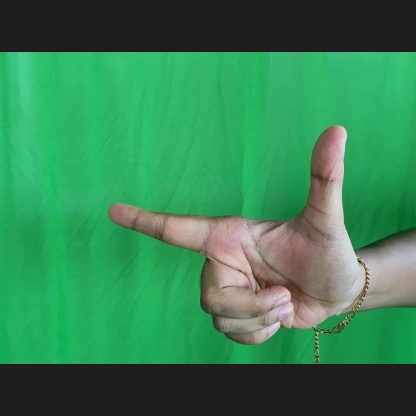
Mudra: Chandrakala